Nikolaj Plads 27

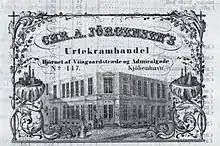
Chr. A. Jørgensen, 1846

The building was at the time of the 1840 census home to a total of 20 people. Dorothea Busck resided with a maid on the second floor. Jens Jensen, "kongelig medfoged", was residing with his wife, their three children and a maid in the other apartment on the second floor. The unmarried sisters Sophie and Louise Schjørring resided on the ground floor with the lodger Louise Billeskou and a maid. The Schjørring sisters were together managing the Institute for Women's Handcraft (Institut for Qvinders Haandarbejde). Elisabeth Payh, an unmarried woman employed with needlework, was also residing on the ground floor ("Towards Admiralgade"). Minister of Holmens Church Andreas Krog Holm (1767-1851) resided with his daughter Cathrine Sophie Holm and a maid on the first floor. Anne Christine Schneider, a woman employed with needlework, resided with her daughter in another apartment on the first floor ("Towards the Yard"). Charlotte Bechmann, a 34-year-old widow, resided with her son Peter Christian Bechmann on the first floor.